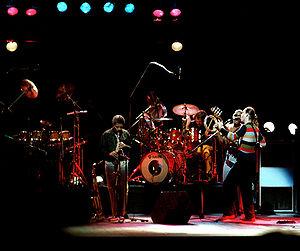
Weather Report a été l'un des premiers groupes de jazz fusion, et l'un des plus influents.